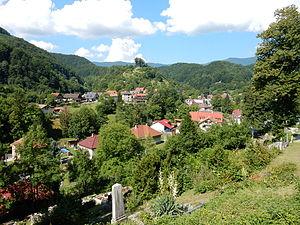
Tajov, est un village de Slovaquie situé dans la région de Banská Bystrica.